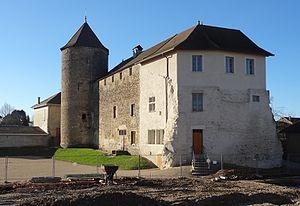
Vue côté nord-est montrant la partie restante de l'aile nord (rénovée récemment) et le donjon sud-est.
Le château de Demptézieu est un château situé dans la commune de Saint-Savin, dans le hameau du même nom, dans le département français de l'Isère en région Auvergne-Rhône-Alpes.
Demptézieu est une ancienne paroisse qui fut brièvement une commune française du département de l'Isère. La commune n'a connu qu'une brève existence : entre 1790 et 1794, elle est supprimée et rattachée à Saint-Savin.
La liste des châteaux de l'Isère recense de manière non exhaustive les mottes castales ou château de terre, les châteaux, château fort ou château de plaisance, les châteaux viticoles, les maisons fortes, les manoirs, situés dans le département français de l'Isère. Il est fait état des inscriptions et classements au titre des monuments historiques. Le département de l'Isère serait clairsemé de plus de 560 châteaux. Beaucoup de ces constructions ne sont plus que vestiges, mais Virieu, Vizille, Sassenage, Septème ont conservé leur splendeur. Forteresses féodales ou demeures somptueuses, aujourd'hui, 25 de ces châteaux sont ouverts à la visite.